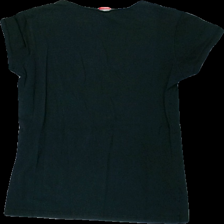
View: back
Type: T-shirt
Category: Ladies
Brand: Not in the list
Brand text on label:  New body
Colors: Black
Material: 100% Cotton
Cut: Regular, V-collar
Size: M
Season: All
Damage location: top center
Price range: <50
Recommended usage: Recycle
Description: Washed out